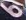
Number: 6